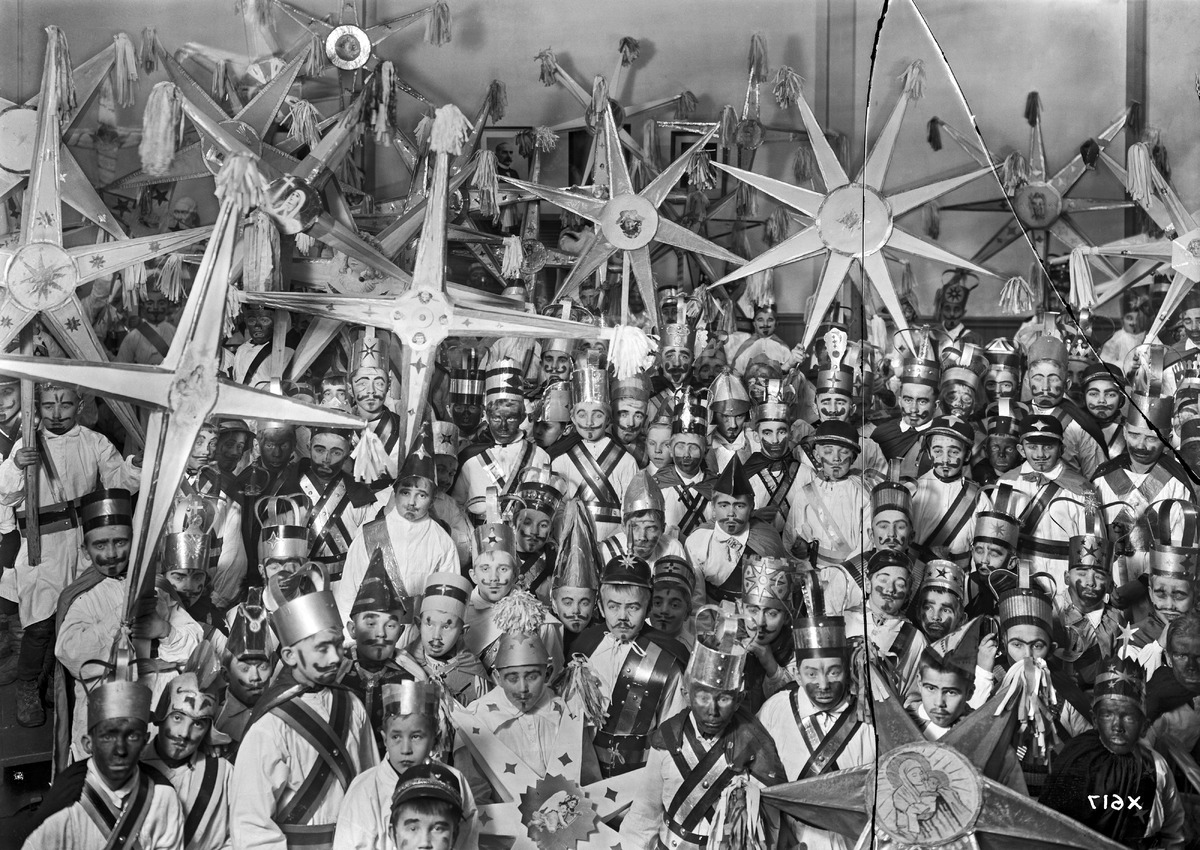
Tiernapoikien laulumestaruuskilpailuihin osallistuneita joukkueita
Finnish Star boy teams in Oulu
sisällön kuvaus: Tiernapoikien laulumestaruuskilpailuihin osallistuneita joukkueita 7.12.1935. content description: The Star boy teams on December 7, 1933.
Vuosi: 1935
Paikka: Suomi, Oulu, Suomi, Pohjois-Pohjanmaa, Oulu
Aiheet: joulu; perinteet; tiernapojat; ryhmäkuva; sisäkuva; Christmas; traditions; The Star boys; The Star singers; Epiphany singers